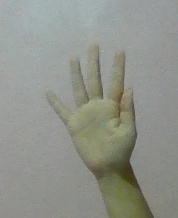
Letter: sheen